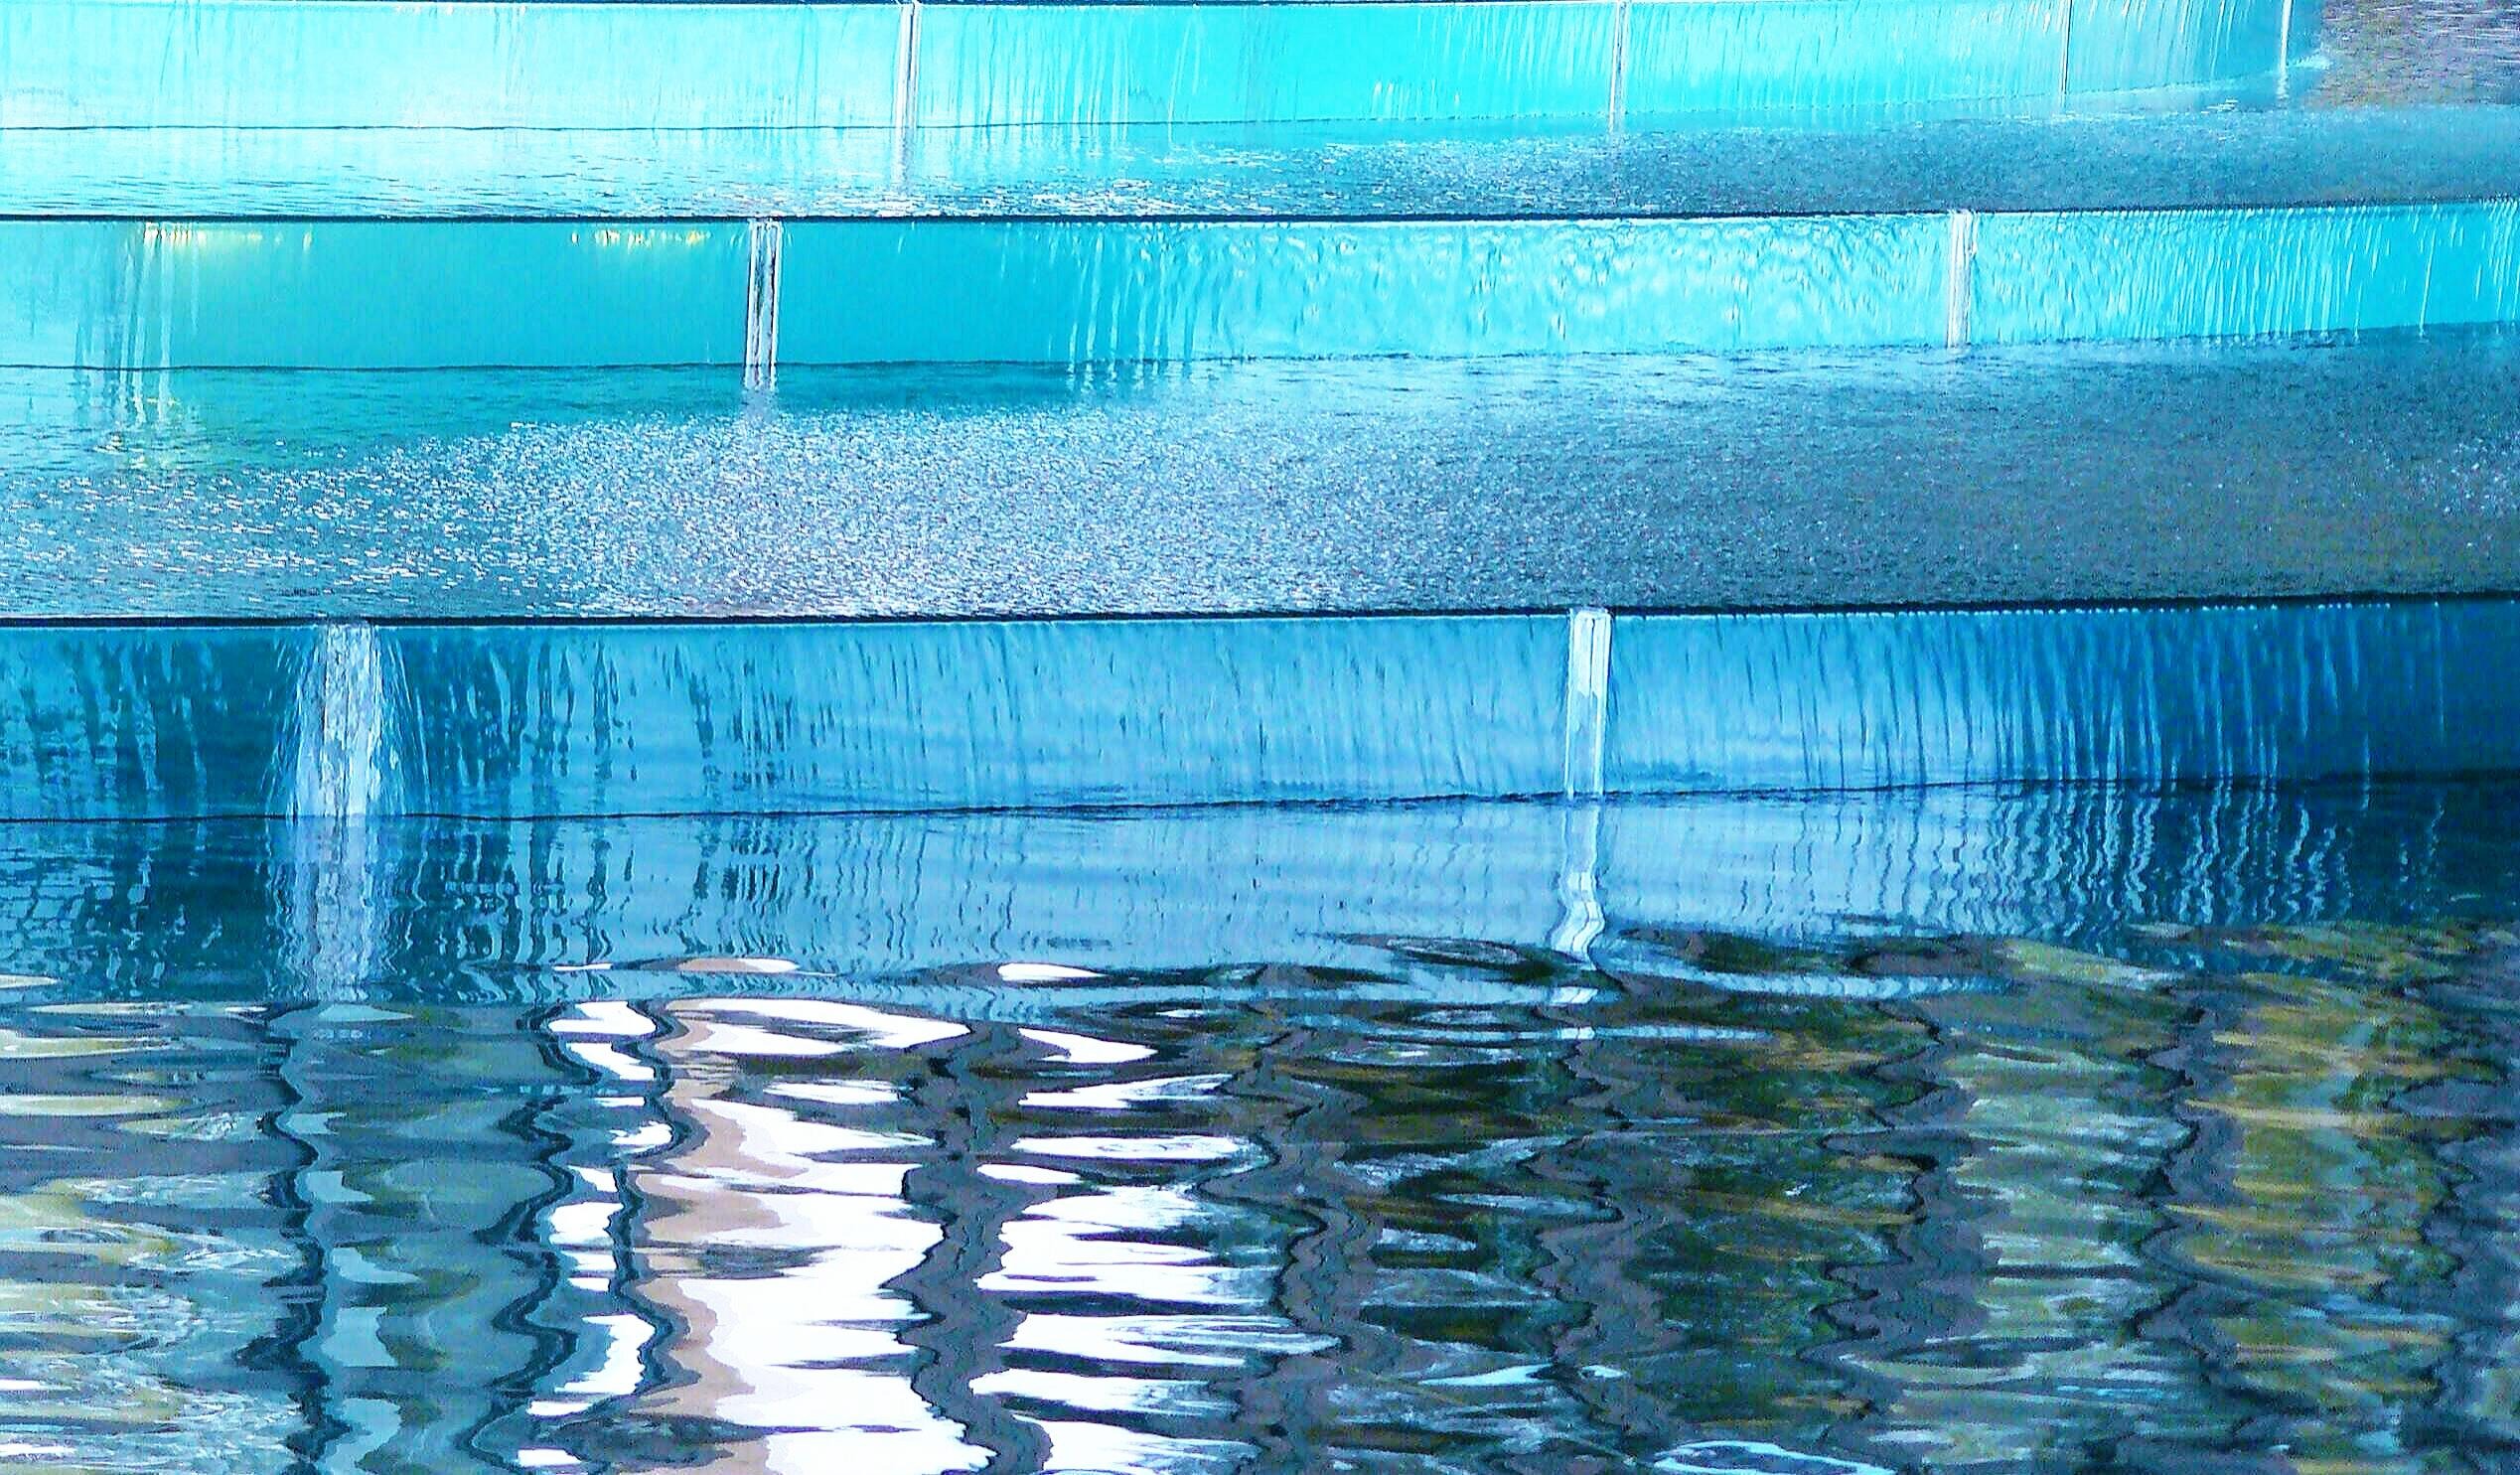
water, architecture, structure, wave, clear, underwater, ice, flow, reflection, swimming pool, color, blue, colorful, water fountain, surface, lichtspiel, background, turquoise, reflections, fountain, water feature, mirroring, overflow, water basin, trays